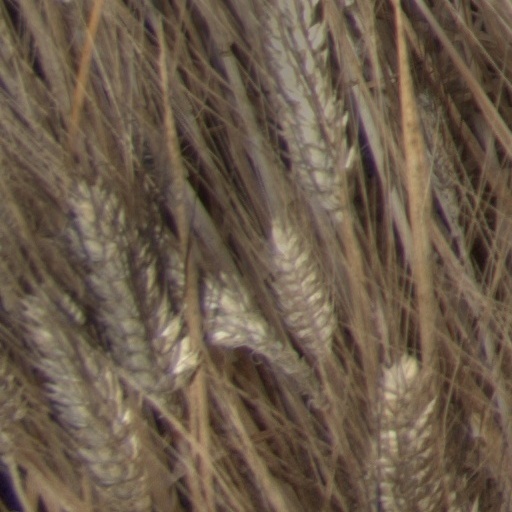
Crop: wheat